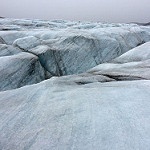
Label: glacier